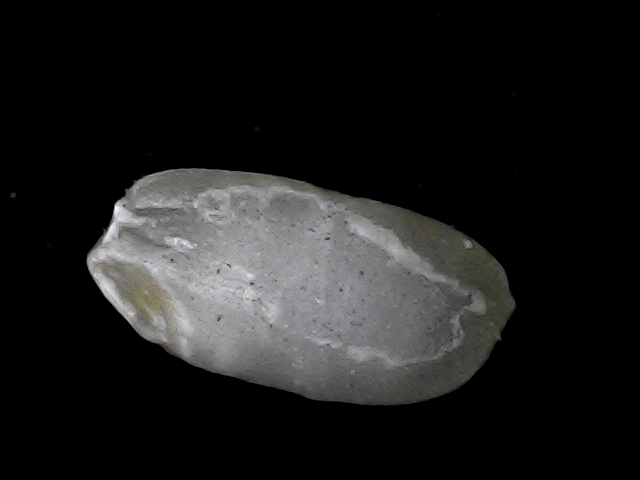
Rice variety: BD33